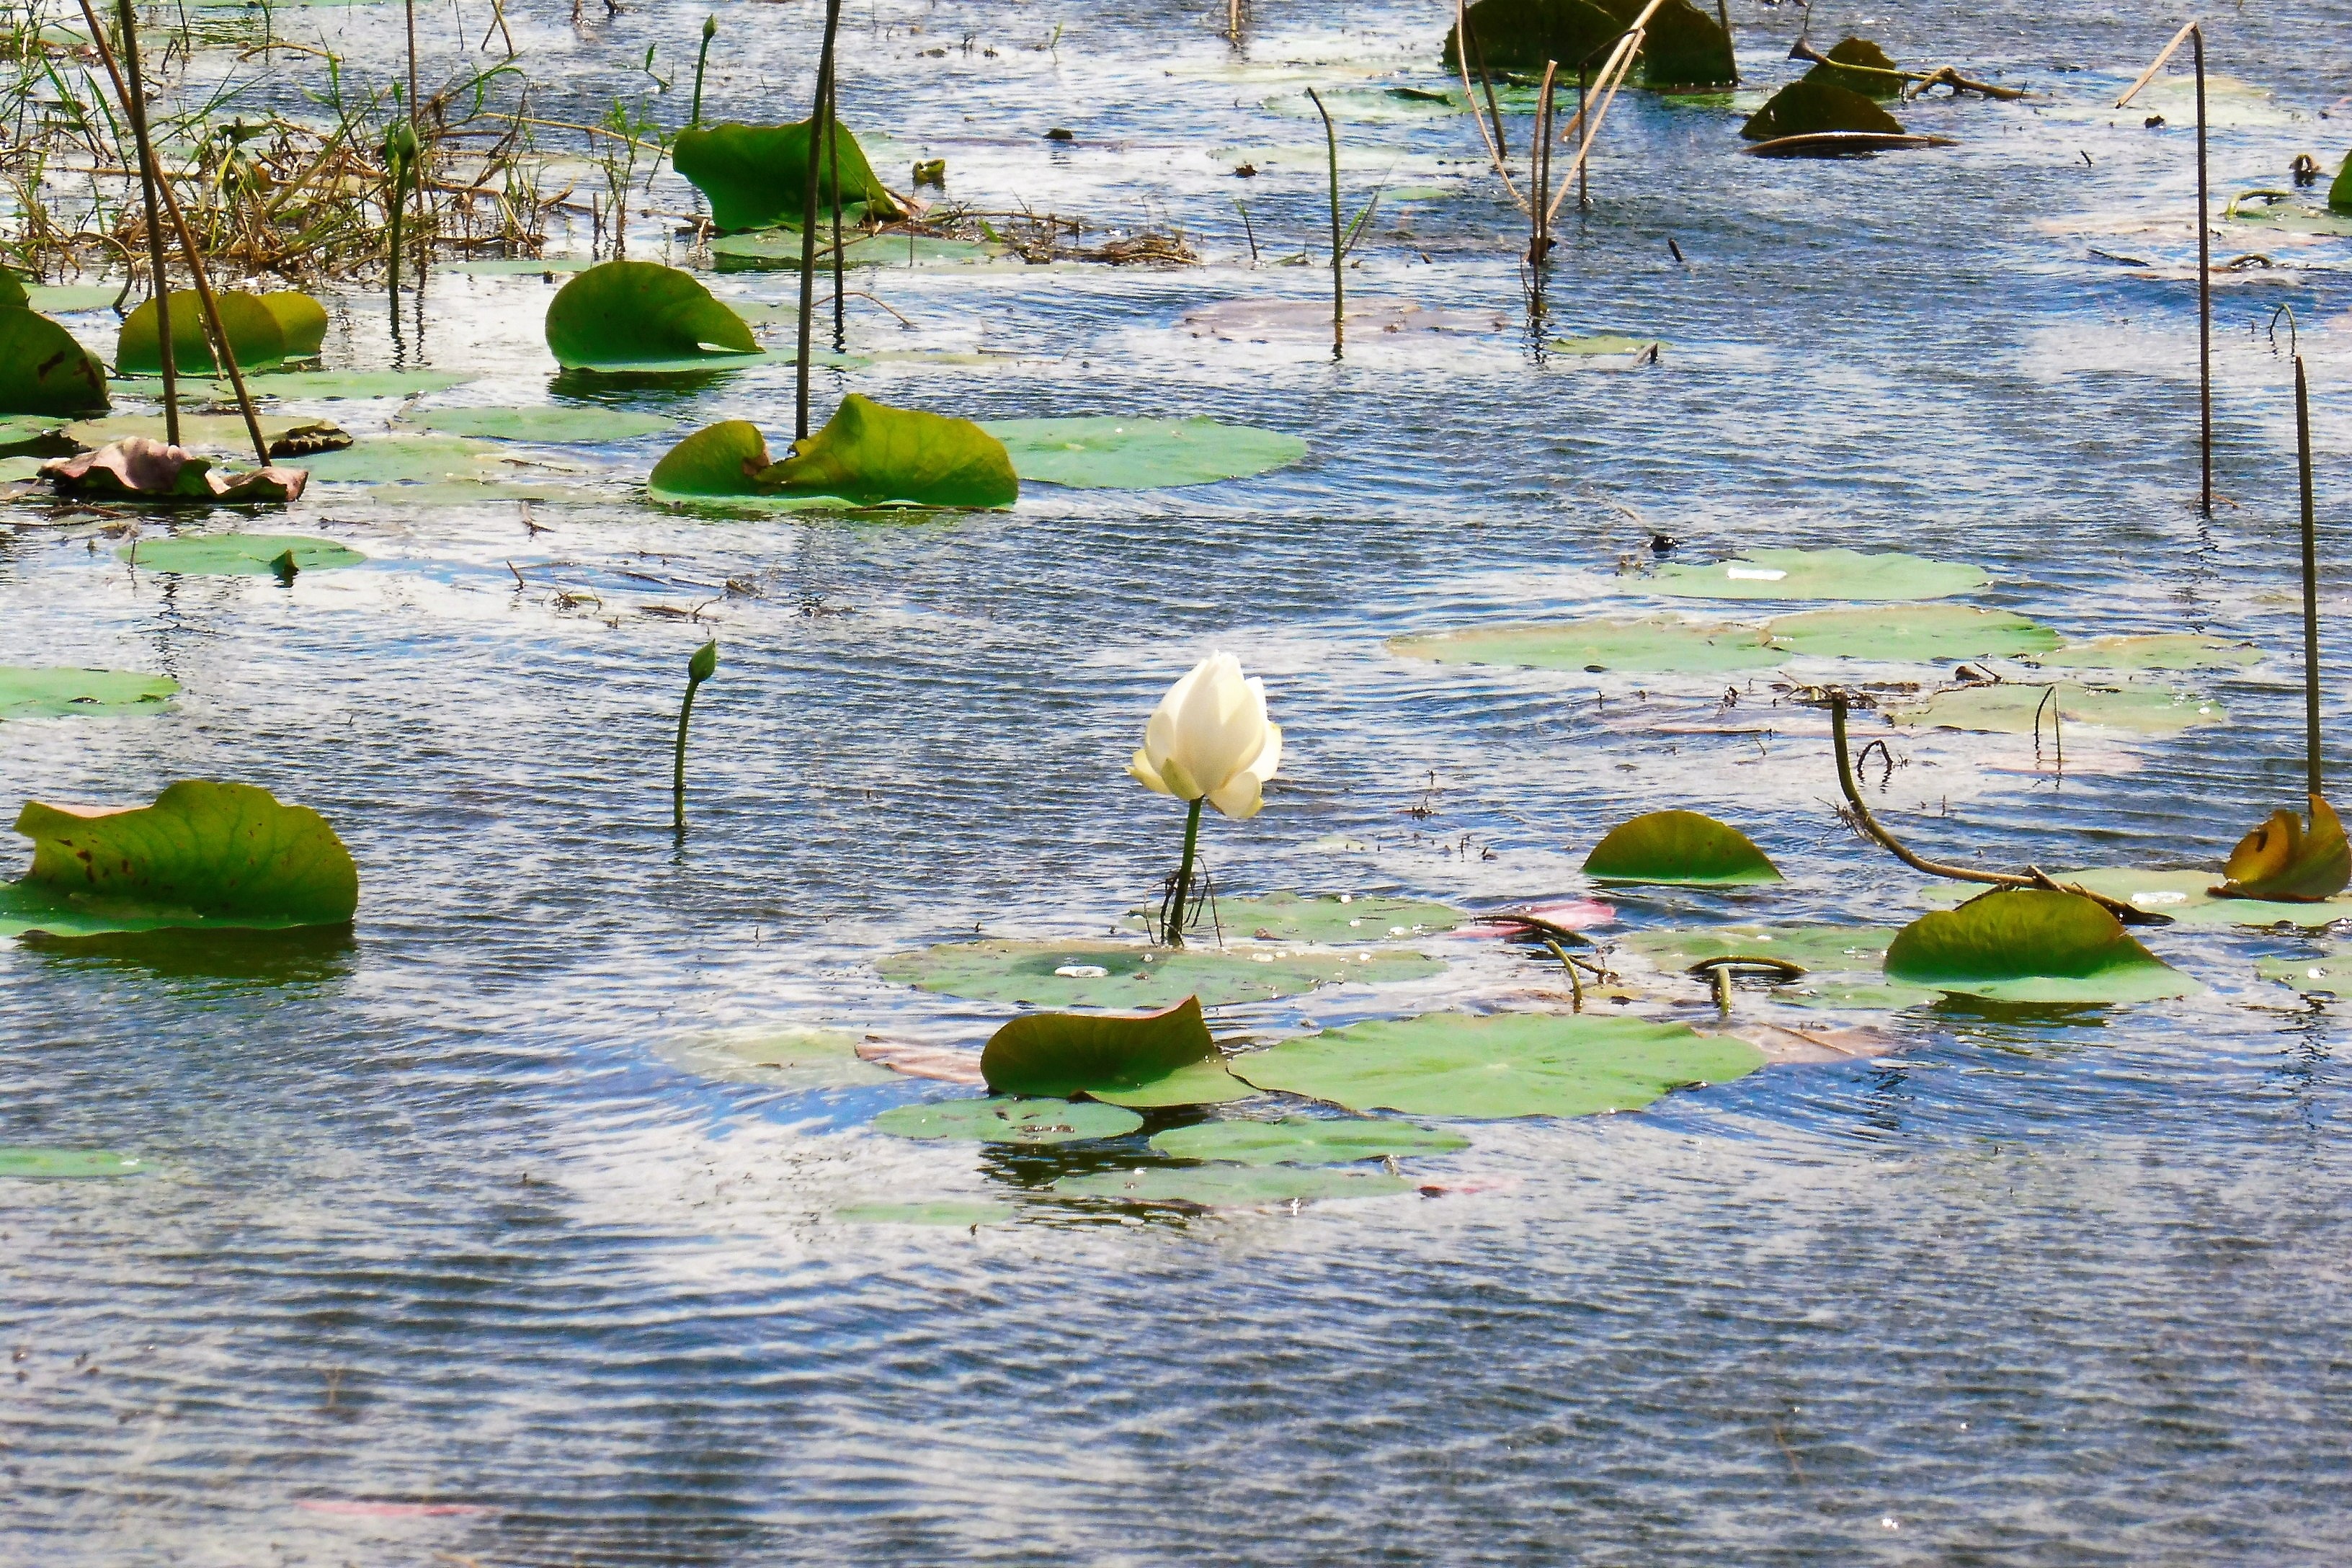
water, marsh, swamp, bird, flower, lake, river, pond, wildlife, reflection, water lily, duck, wetland, lotus, water bird, rose water, fish pond, ducks geese and swans